Harold Septimus Power

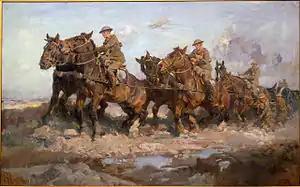
"Bringing up the guns", 1917

After war broke out in the summer of 1914, the Australian government appointed official war artists to depict the activities of the Australian Imperial Force in the European theatre of war. Power was appointed in 1917 and was attached to the 1st Division, A.I.F. from September to December of that year and then again in August the following year. Official War Artist during the First World War and was renowned for his depiction of animals, in particular horses, on the field of battle. After the war, Power was contracted by the Australian War Records Section for the next two decades.